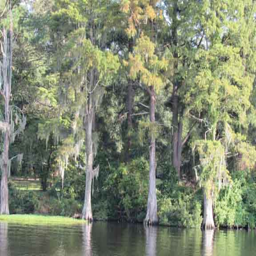
protected site is close by .